Veracruz (city)

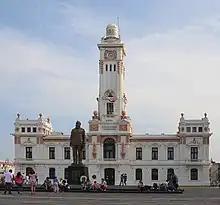

Veracruz recipes use corn, beans and squash as staples, a practice dating to the indigenous peoples. Local diets also include indigenous tropical foods such as chili peppers, tomatoes, avocados, pineapples, papaya, mamey, sweet potatoes, peanuts and sapote fruit, all of which have been cultivated since pre-Columbian times. The Spanish introduced the use of herbs such as parsley, thyme, marjoram, bay laurel and coriander, as well as saffron, wheat, rice, almonds, olives/olive oil, garlic and capers. Because of the lengthy colonial period and international port, these ingredients are used more widely here than in other parts of the country.